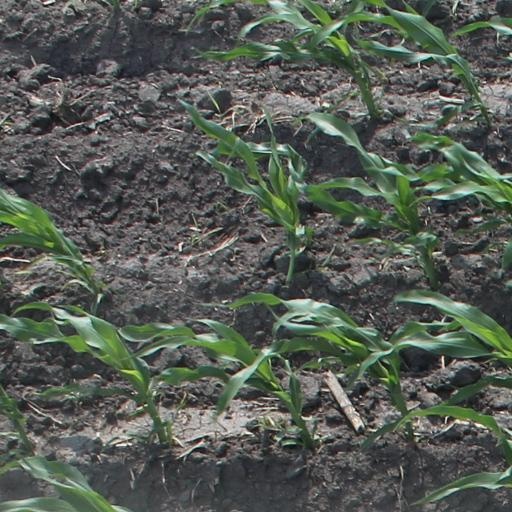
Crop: maize; corn